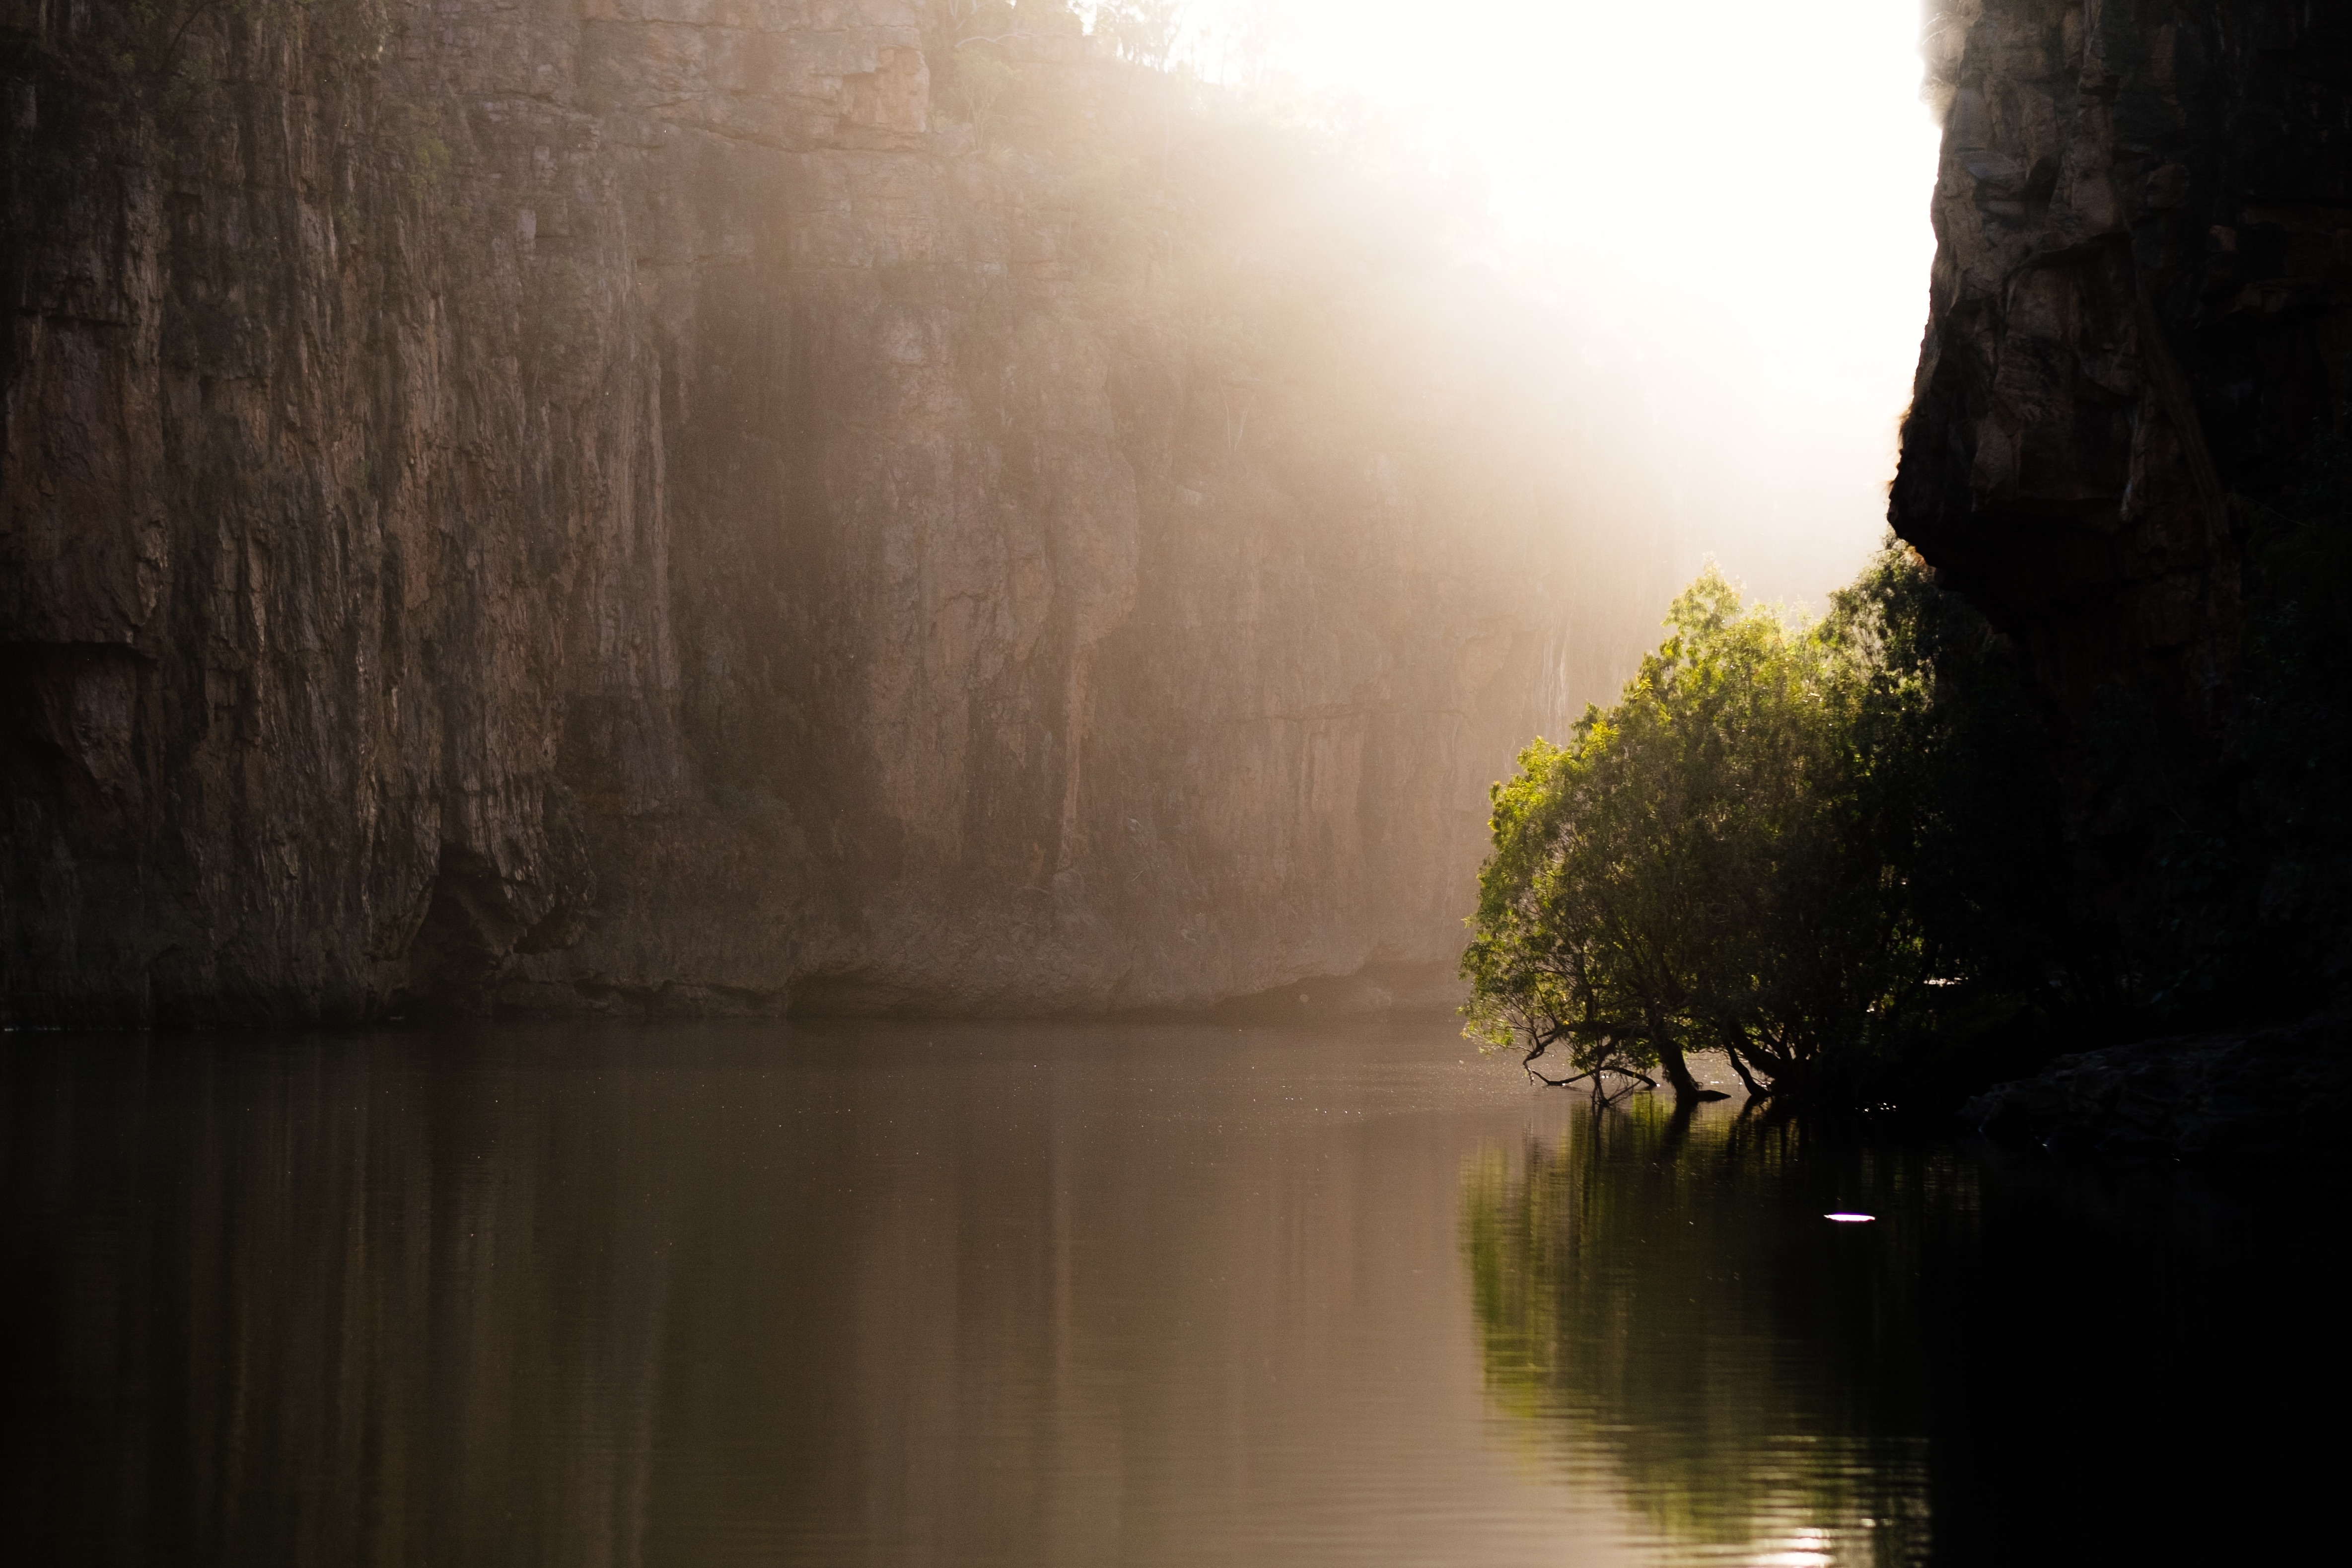
water, nature, forest, rock, fog, mist, sunlight, morning, dawn, river, reflection, darkness, habitat, landform, natural environment, geographical feature, atmospheric phenomenon